Remembrance of the Daleks

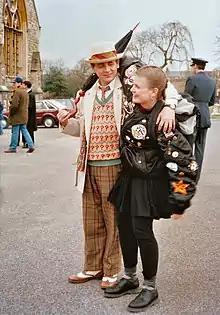
Sylvester McCoy and Sophie Aldred on location

"Remembrance of the Daleks", the first story in "Doctor Who" twenty-fifth anniversary season, contains many references to the series' past, something Aaronovitch felt was fun. It is set in the same time and place as the programme's first episode, "An Unearthly Child", where Coal Hill School employed original companions Ian and Barbara and the Doctor's granddaughter Susan was enrolled. The Totter's Lane junkyard also reappears, as it had in season 22's "Attack of the Cybermen", though "I.M. Foreman" is misspelled "I.M. Forman". It originally read "L.M.", though that was changeable in production. In one of the classrooms, Ace picks up a book on the French Revolution just as Susan had in "An Unearthly Child"; Aldred studied the original to try to mimic Carole Ann Ford's stature. The Doctor references the events of "The Dalek Invasion of Earth" (1964), "Genesis of the Daleks" (1975), "Terror of the Zygons" (1975), and "The Web of Fear" (1968), as well as likening a device to something he used in "Planet of the Daleks" (1973). The Doctor mistakenly calls Group Captain Gilmore "Brigadier", a reference to Brigadier Lethbridge-Stewart, who had headed UNIT, an organisation similar to Gilmore's. Rachel, a scientific advisor from Cambridge, is similar to Liz Shaw, and she shares a conversation with Gilmore that is reminiscent of a conversation between the Brigadier and Liz in "Spearhead from Space" (1970). Rachel also bears a physical resemblance to Barbara. "Remembrance of the Daleks" is also contains a meta-reference; a television continuity announcer says, "This is BBC television, the time is quarter past five and Saturday viewing continues with an adventure in the new science fiction series "Doc"—", but is cut off by a scene change before completing the title. Aaronovitch "couldn't resist" the reference, and clarified that it was meant as a joke and was not to be taken seriously. Originally, it was intended that the show that was introduced would be called "Professor X". Alison and Rachel make mention of a "Bernard" from the "British Rocket Group". This is a reference to Bernard Quatermass and his British Experimental Rocket Group, of the Nigel Kneale-penned "Quatermass" science-fiction television serials.